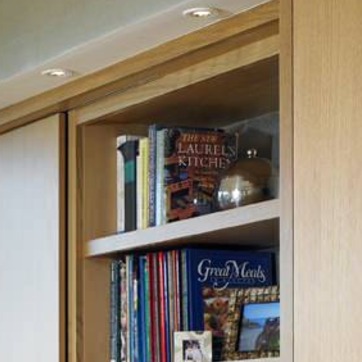
Material: paper